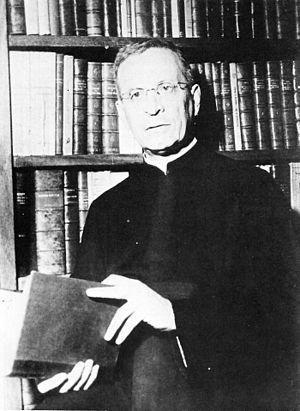
Rubén Vargas Ugarte, né le 22 octobre 1886 à Lima et mort dans la même ville le 7 février 1975, est un prêtre jésuite péruvien. Historiographe du Pérou et professeur d’histoire ecclésiastique il produit une monumentale 'Histoire du Pérou' qui reste œuvre de référence. Il est directeur de la Bibliothèque nationale du Pérou de 1956 à 1962.